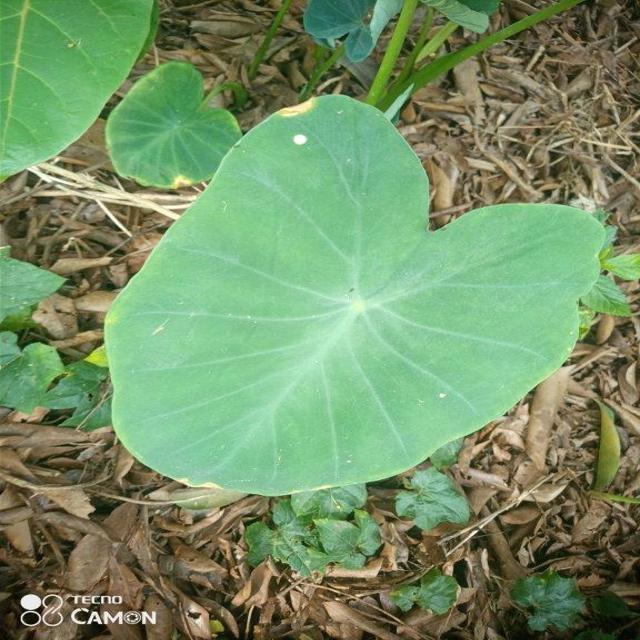
Label: Healthy